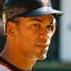
Age: 38